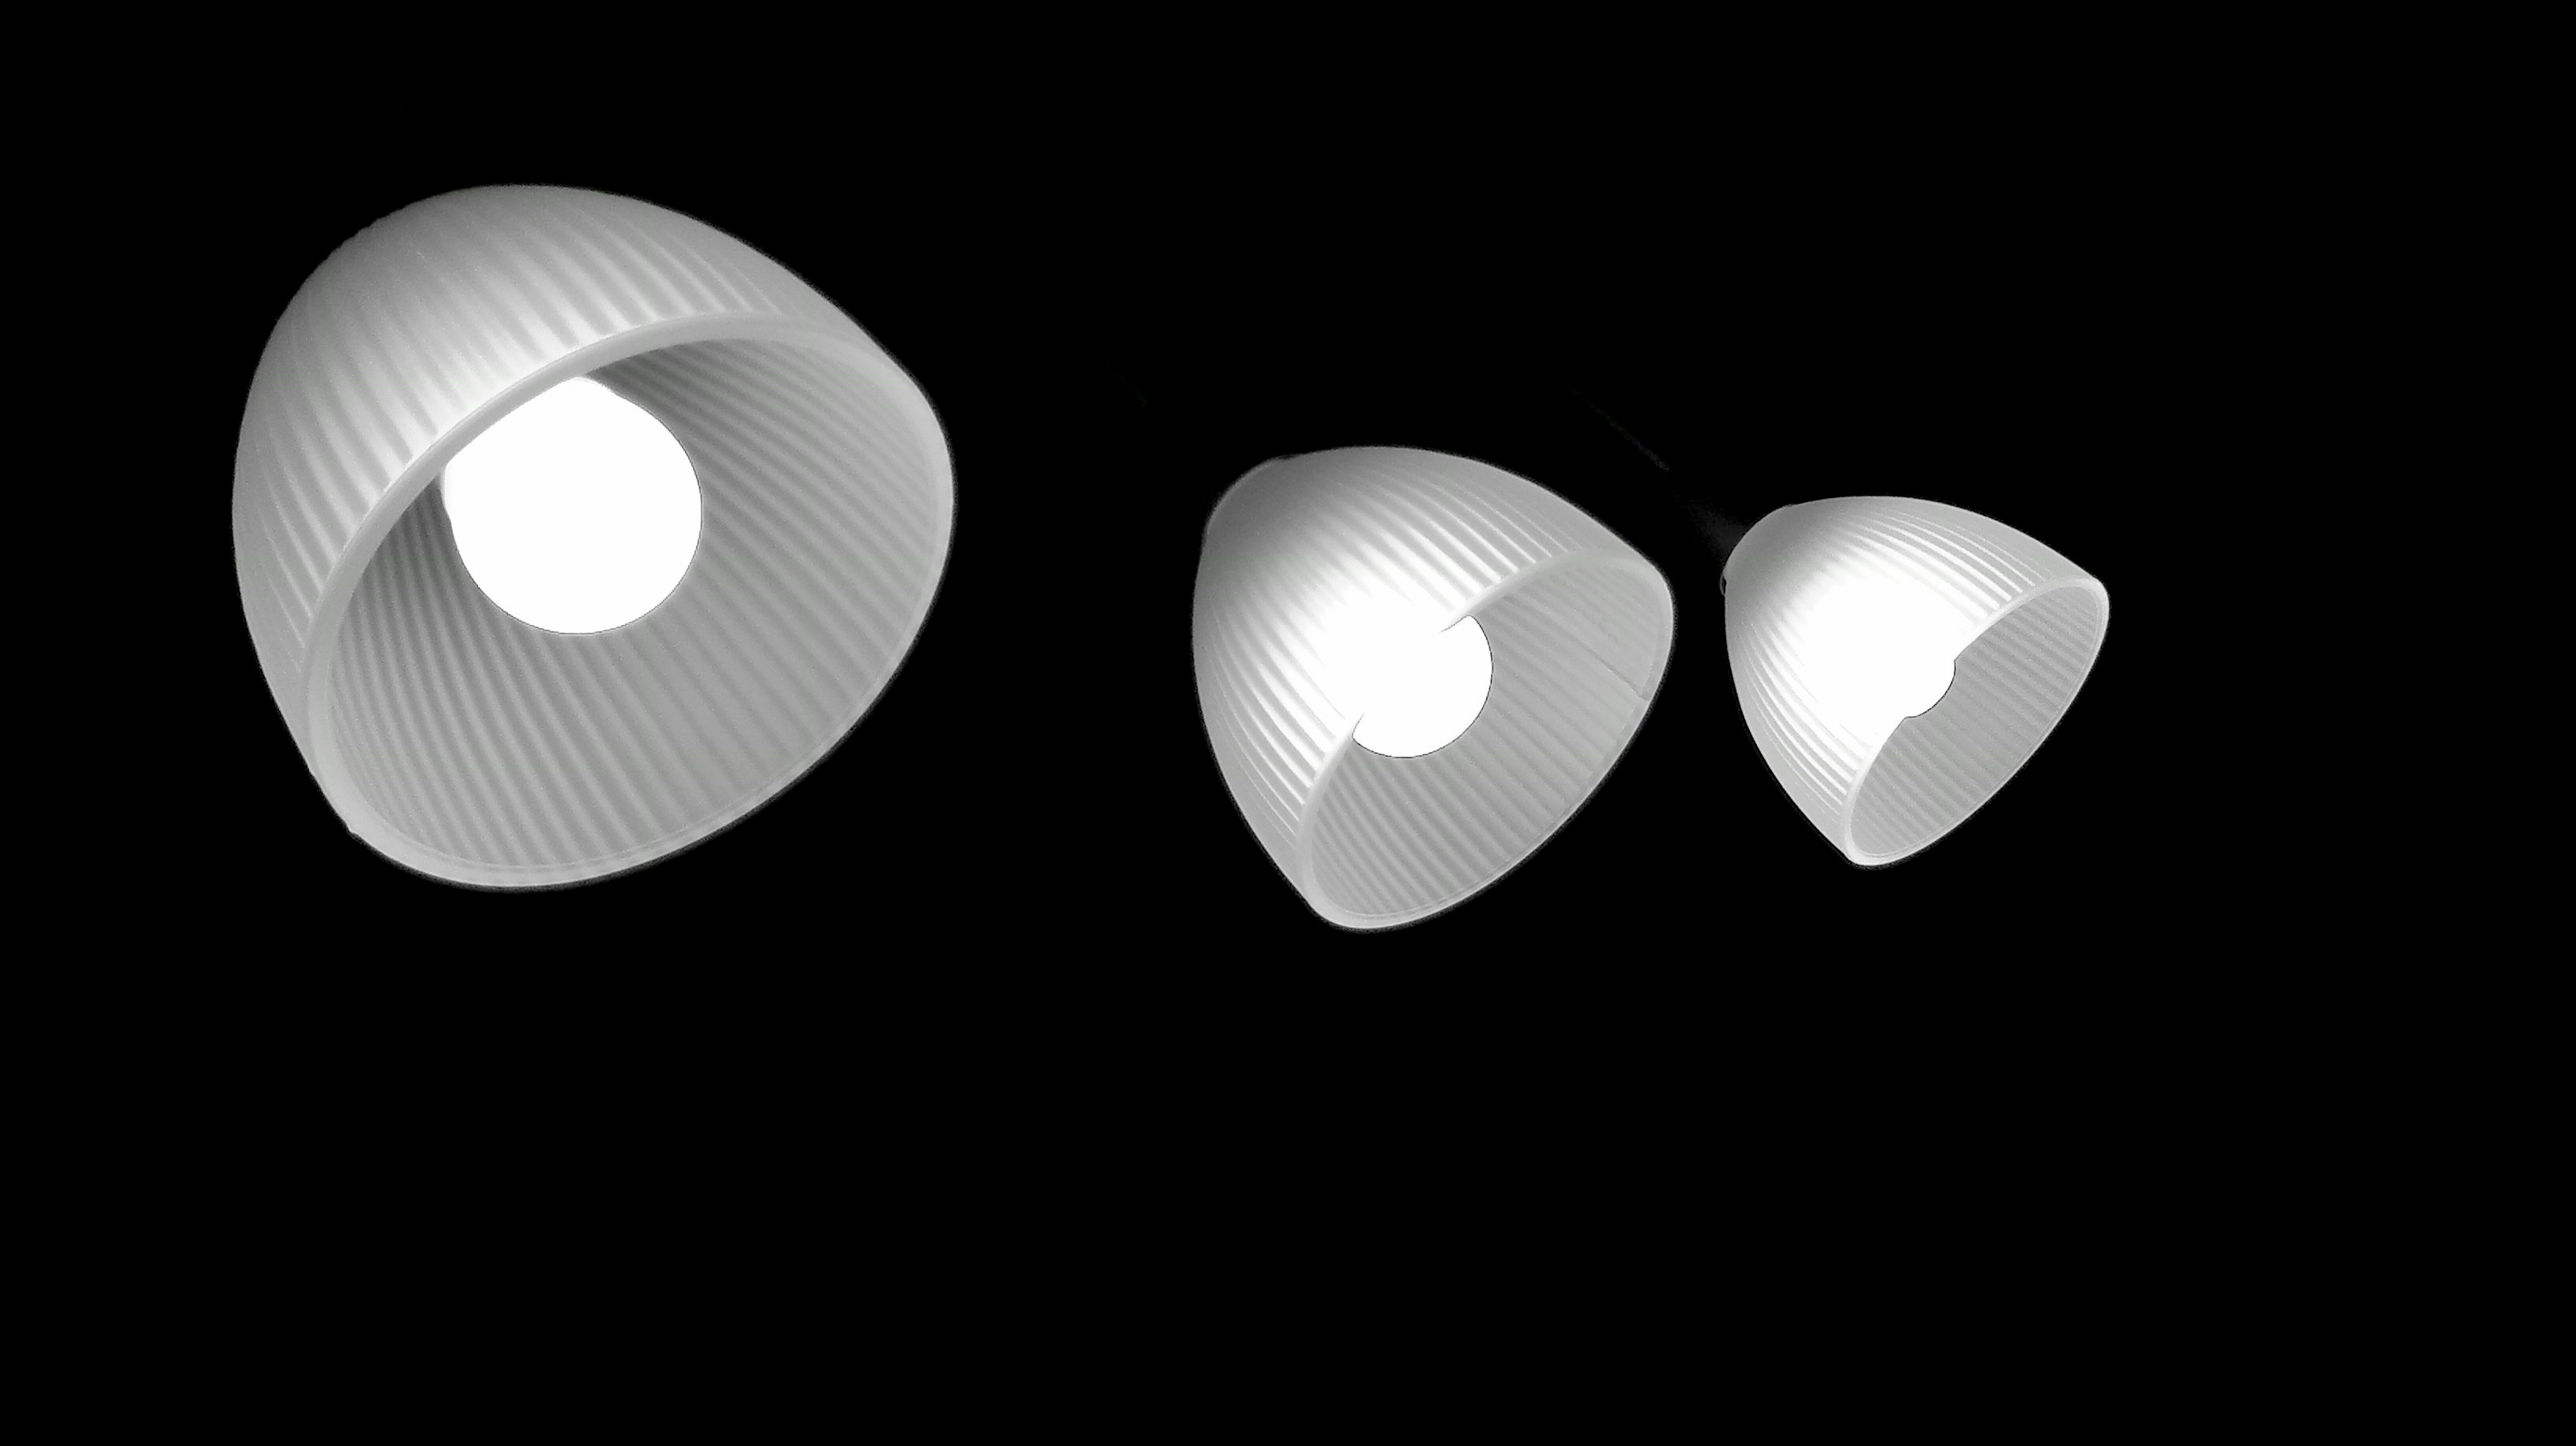
light, black and white, white, night, dark, black, lighting, modern, circle, decorative, lanterns, lamps, sphere, shape